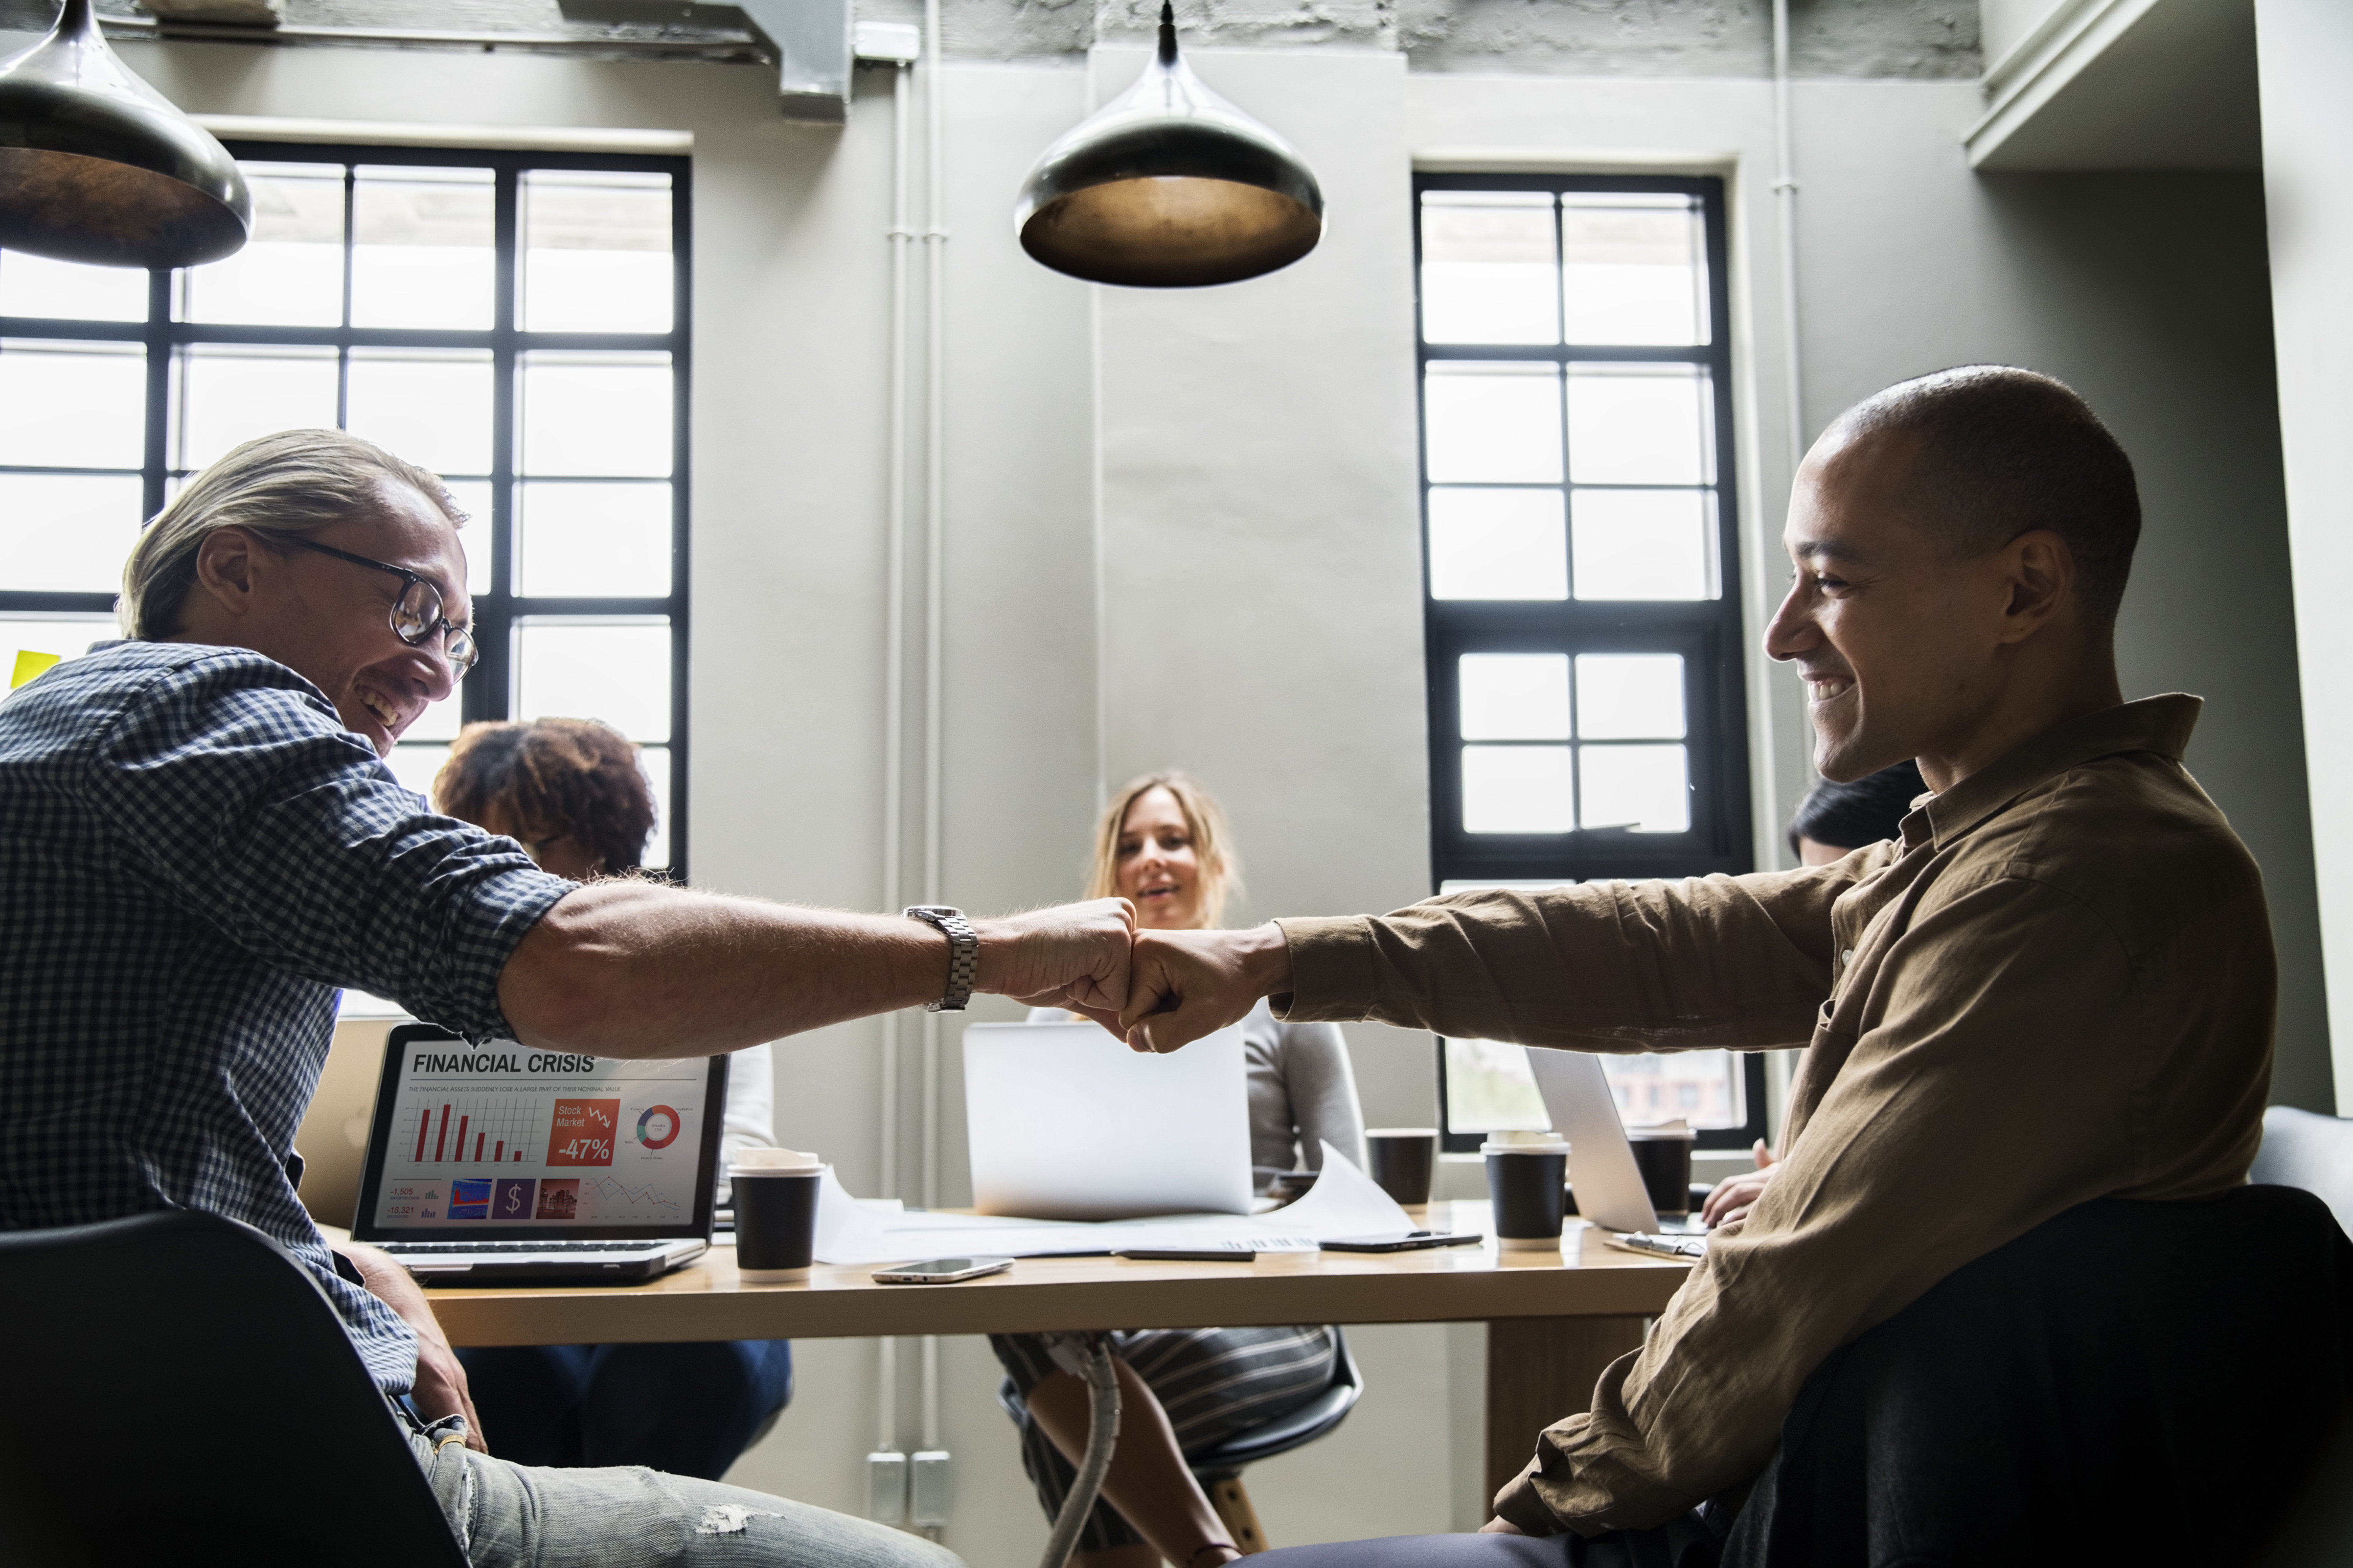
achievement, agreement, arms, bump, business, cheerful, collaboration, colleagues, communication, computer, connection, cooperation, deal, digital device, european, fist, fist bump, friends, friendship, giving, greeting, group, hands, happiness, help, laptop, man, meeting, men, notebook, office, partners, partnership, people, power, power five, smiling, startup, success, support, team, team building, teamwork, technology, togetherness, unity, westerner, woman, work, working, workplace, workspace, conversation